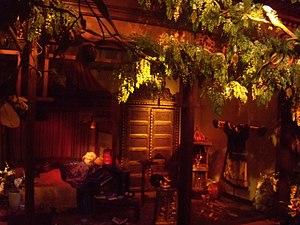
Représentation du conte De Chinese Nachtegaal (Le Rossignol et l'Empereur de Chine) dans le Bois des contes à Efteling.
Le Bois des contes est une attraction située dans une section boisée du parc d'attractions Efteling, aux Pays-Bas, basée sur l'univers des contes européens. Depuis 31 mai 1952, le parc met en scène dans cette zone forestière de six hectares différents contes par la construction de saynètes, de bâtiments ou d'installations inspirées directement des contes des frères Grimm, d'Andersen ou encore de Charles Perrault.